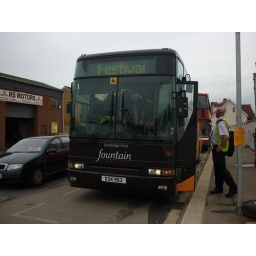
Ex Go-Ahead North East 5062,previously a driver trainer and once used on the red arrows bus service in the north.